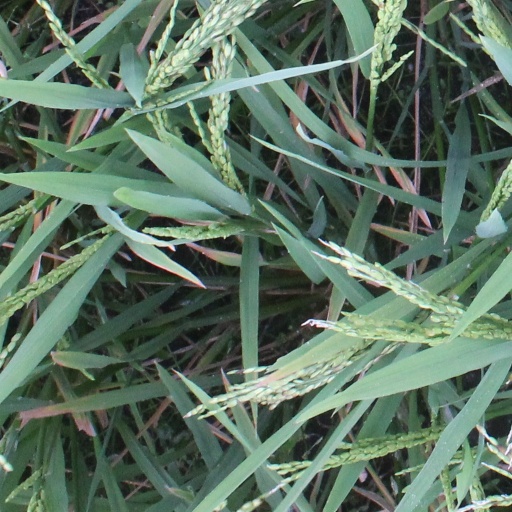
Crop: rice